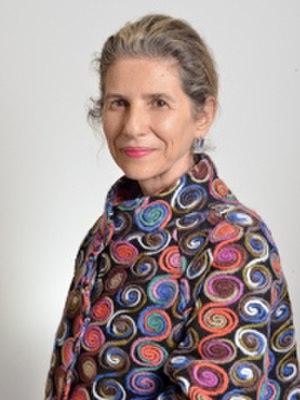
Vittoria Francesca Maria Bogo Deledda, née le 1ᵉʳ janvier 1967 à Posada et morte le 17 mars 2020 à Budoni est une femme politique et sénatrice italienne de la XVIIIᵉ législature. Elle était affiliée au mouvement 5 étoiles.